Raoul A. Cortez

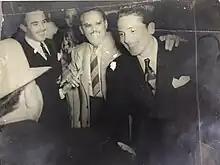
Raoul with Mexican movie star Arturo de Cordova and Argentinian-born Mexican movie star Jorge "Ché" Reyes

Raoul A. Cortez was born in 1905 in Xalapa, Veracruz, Mexico, one of nine siblings. His father owned a radio station in Nuevo Laredo, Tamaulipas, Mexico. As a young man, Cortez sold eggs on the streets to earn money for airtime on local radio stations, where he would produce a variety of hours in which he sold advertising. In the 1910s, the family emigrated to the United States, soon after the start of the Mexican Revolution. Cortez eventually settled in San Antonio, Texas, where he took on a number of different jobs, such as dressing windows for Penner's men's store and working as a sales representative for Pearl Brewery. He got his start in media working as a reporter for "La Prensa", a San Antonio–based Spanish-language daily newspaper. His aim was to earn money to buy air time on a local radio station KMAC and once more produce his own Spanish language variety hour and sell the advertising time for his shows.